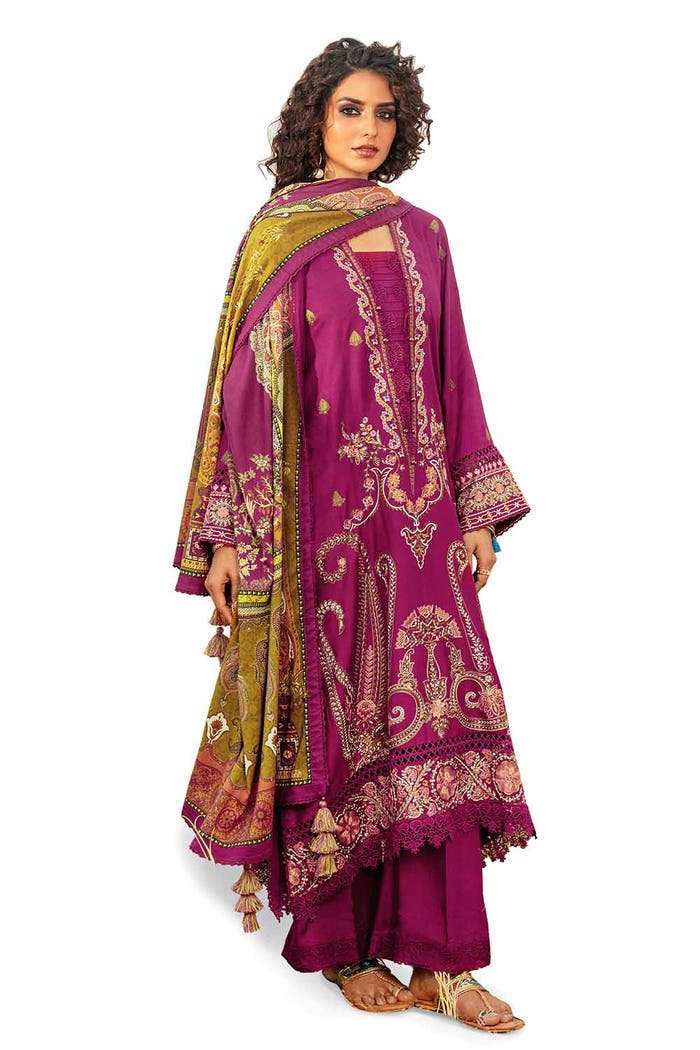
purple multi embroidered salwar suit